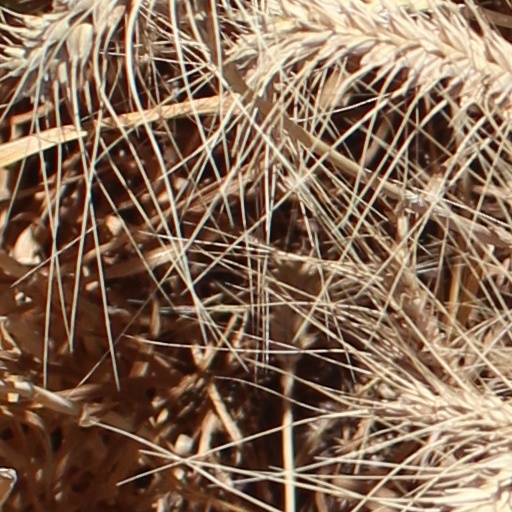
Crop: wheat